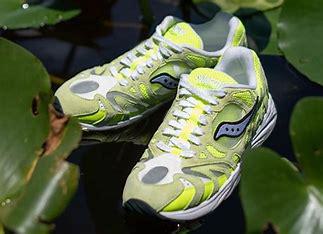
Brand: Saucony
Model: Azura